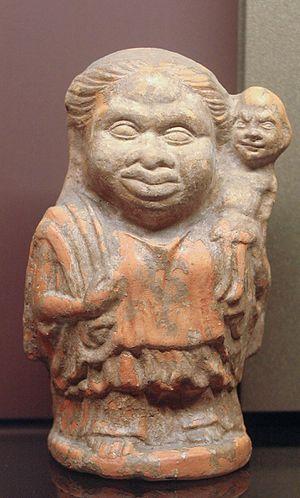
Grotesque, naine courotrophe (tenant une petite fille). Pourrait représenter Déméter tenant Perséphone enfant. Terre cuite en provenance de Lamia (Thessalie), production Attique
La sculpture est probablement l'aspect le plus connu de l’art grec antique, celui qui permettait pour un contemporain de la Grèce antique, mais après la peinture, d'offrir les plus beaux présents aux dieux, célébrer les héros et obtenir leur protection. Les sculptures grecques, souvent par l'intermédiaire de leurs copies et variantes romaines, ont servi de références permanentes aux sculpteurs du monde occidental, surtout depuis la Renaissance italienne jusqu'aux toutes premières années du XXᵉ siècle.
327-304 av. J.-C. : deuxième Guerre samnite.